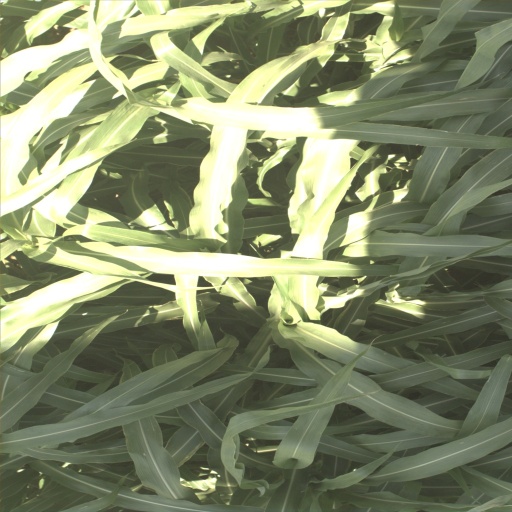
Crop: sorghum